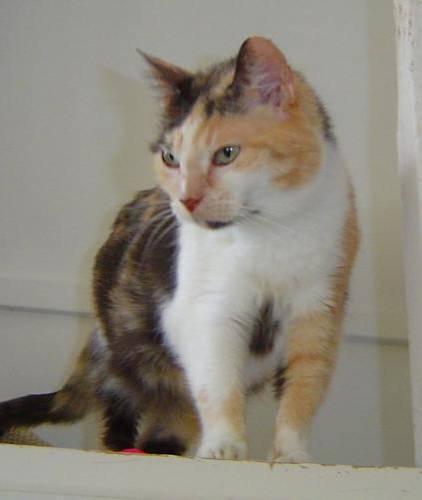
cat